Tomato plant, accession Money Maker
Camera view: bottom (45 deg); turntable rotation: 270 degrees
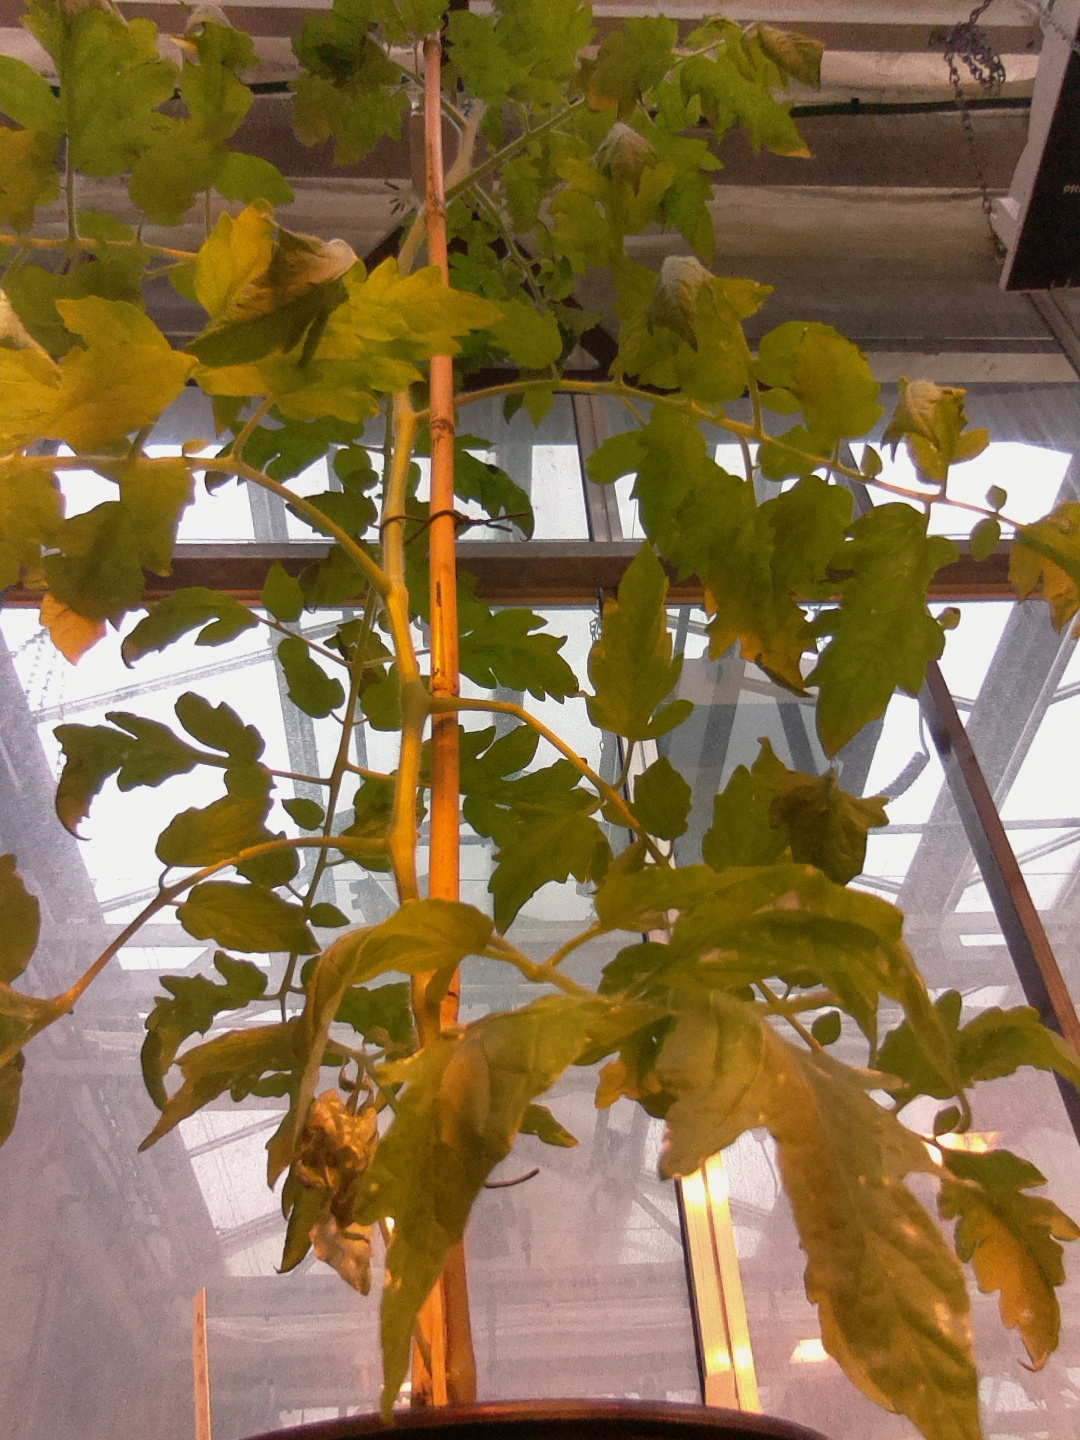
BBCH growth stage 54: 4 inflorescences visible